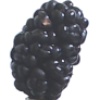
Label: mulberry